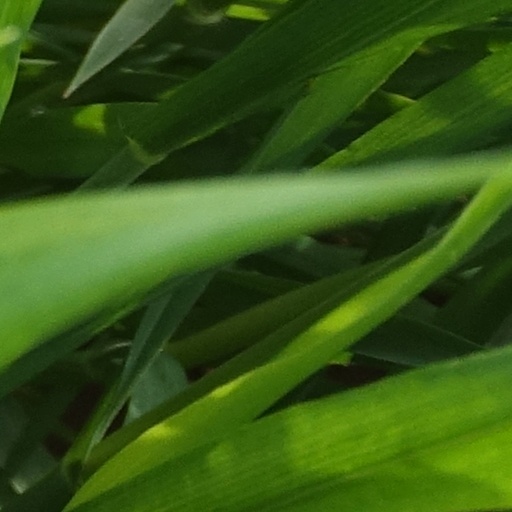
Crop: wheat